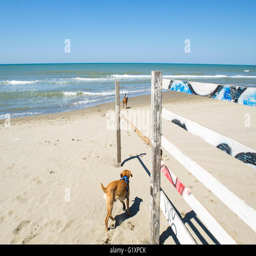
dogs playing on the beach , blue sky